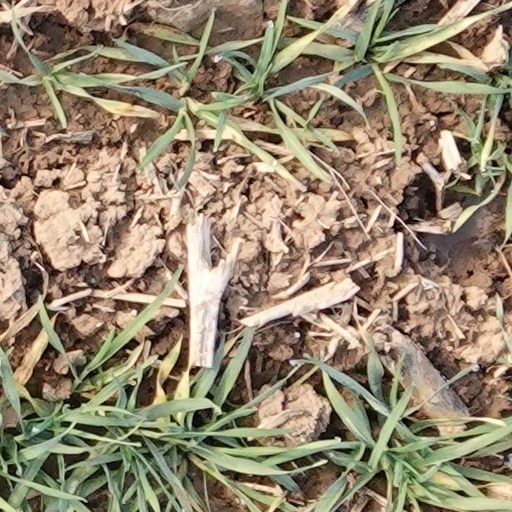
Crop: wheat